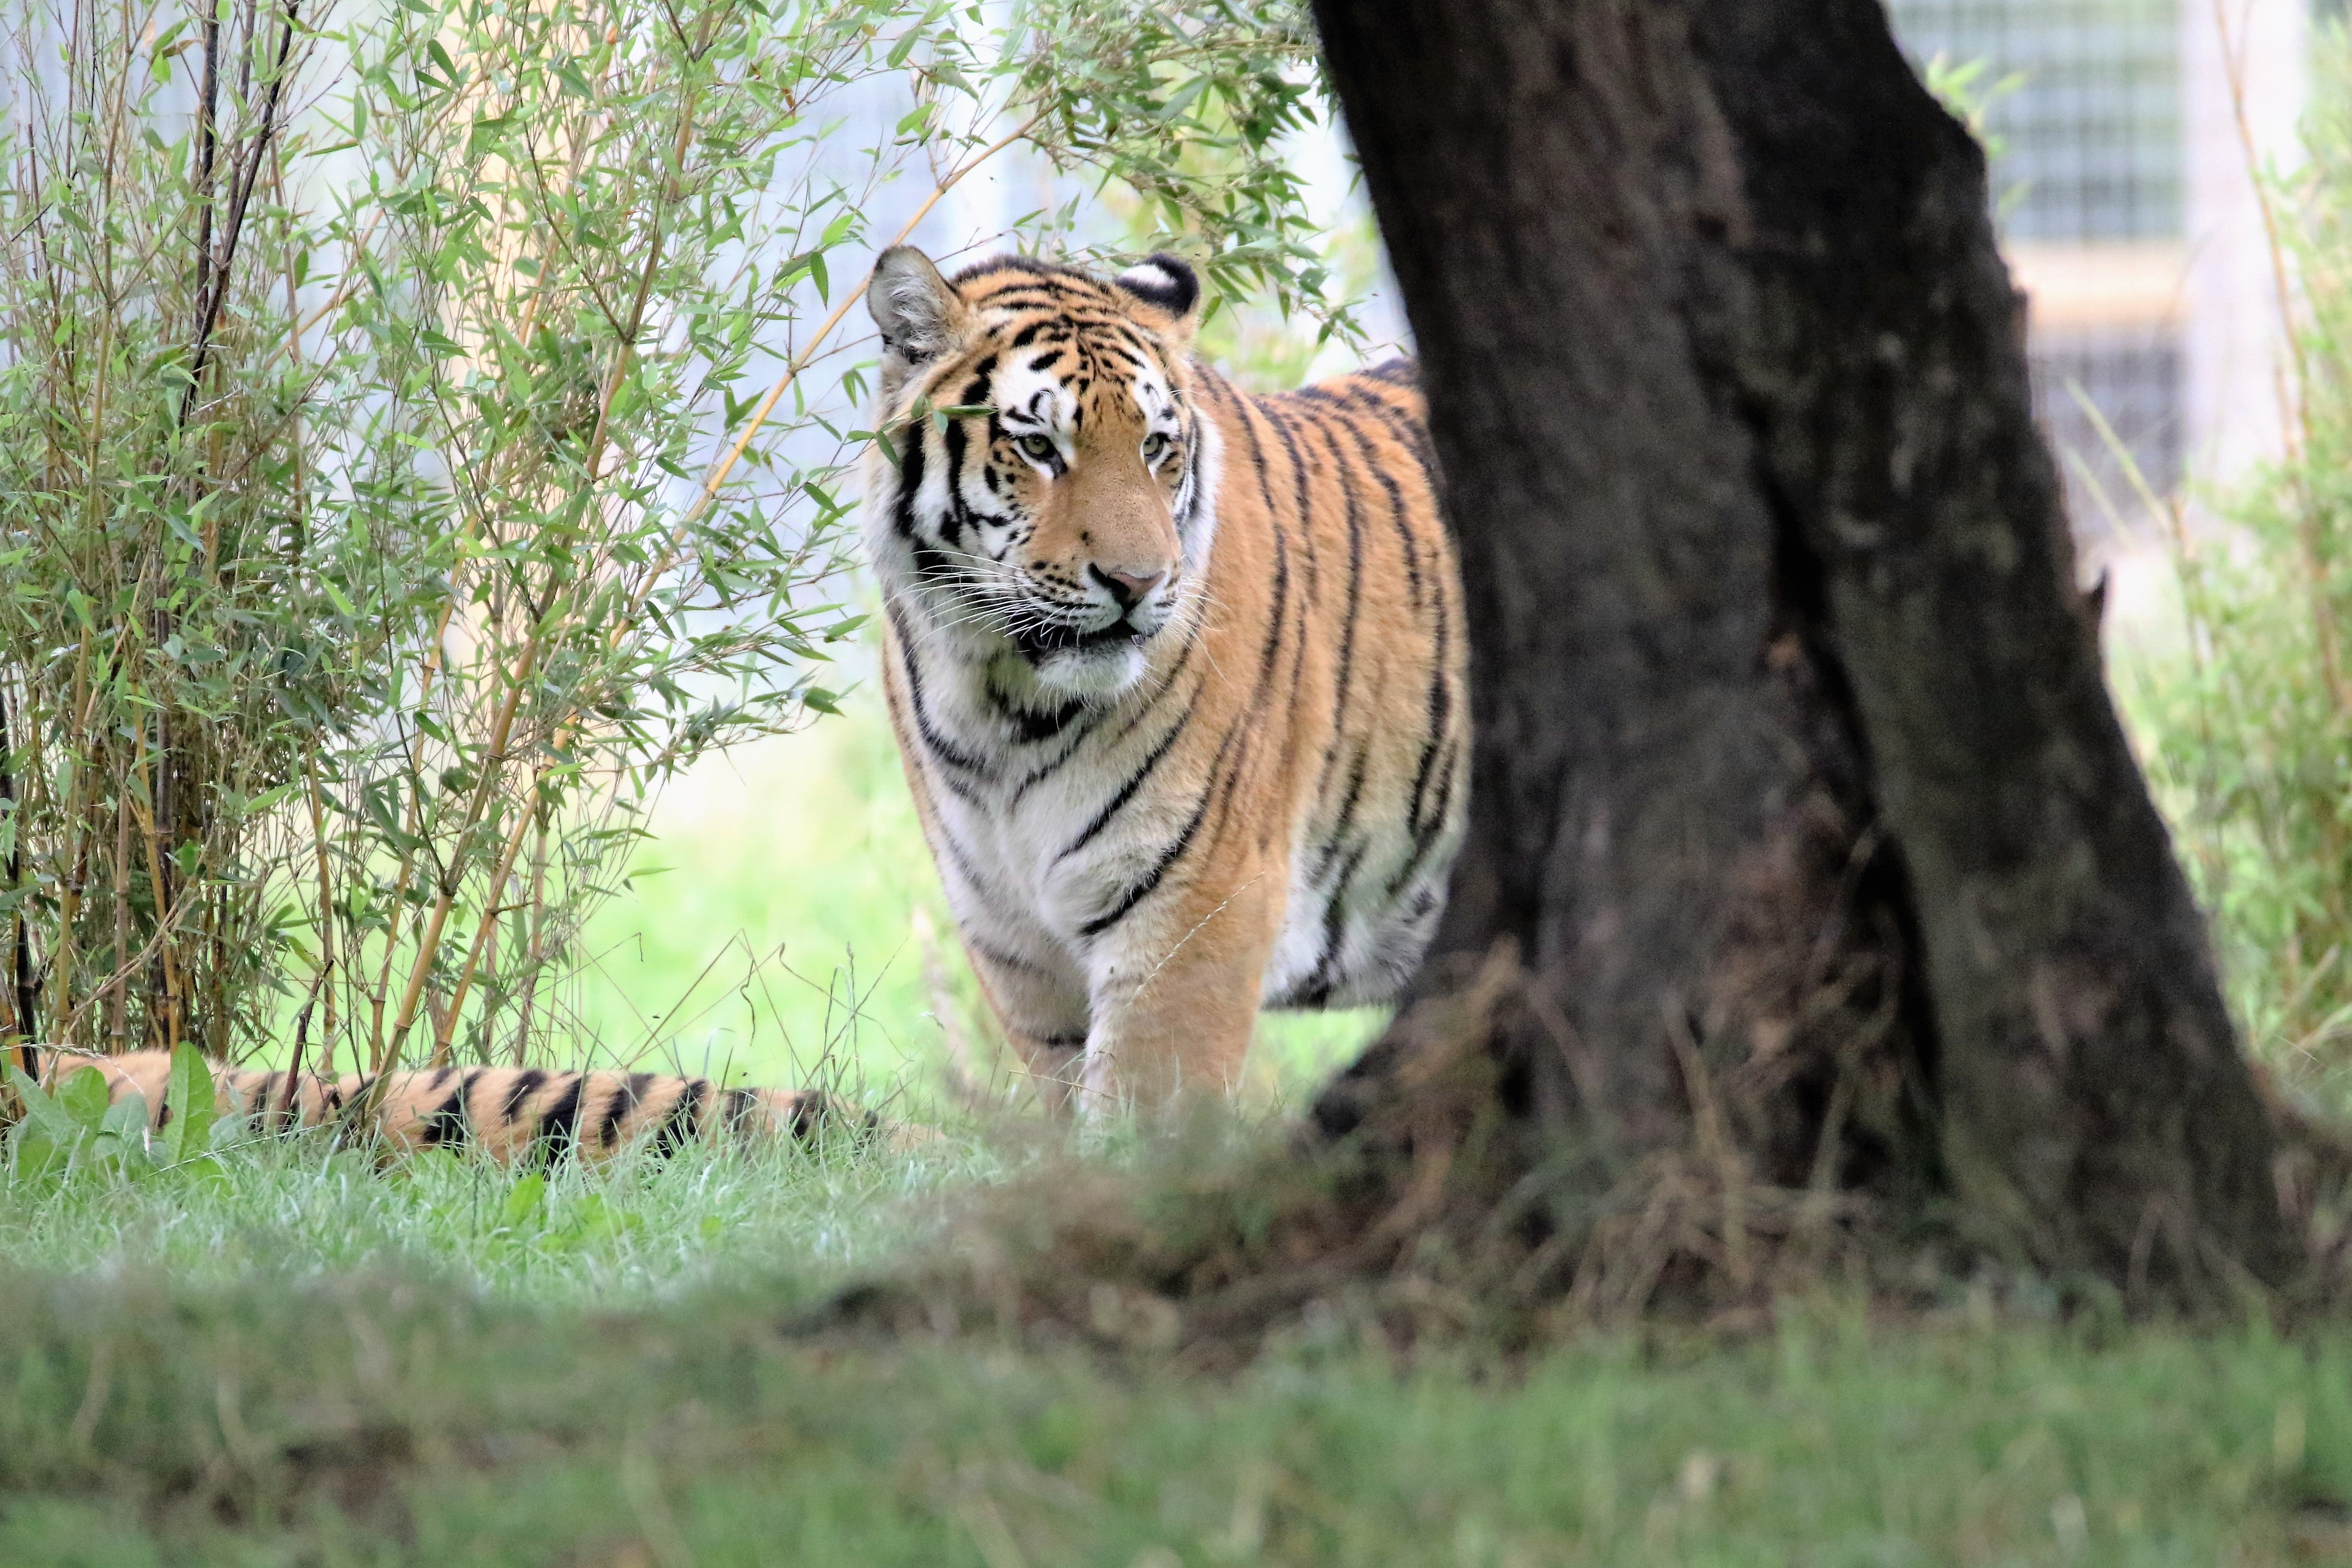
animal, wildlife, wild, zoo, fur, cat, feline, mammal, predator, fauna, striped, big cat, tiger, endangered, danger, big, panthera, carnivore, hunter, safari, big cats, cat like mammal